Operation Rugged

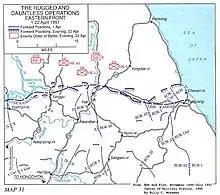
Operations Rugged and Dauntless eastern front map

Ridgway set an opening date for Operation Dauntless late on 9 April, after all but X and ROK III Corps had reached the "Kansas Line". While those two Corps continued what had proved a battle more with terrain than with the enemy, I and IX Corps forces were to start toward the Iron Triangle on the 11th. "Utah", the initial objective line, arched above "Kansas" between the Imjin River and the eastern slopes of Kungmang Mountain, its trace resting on the prominent Kumhak, Kwangdok and Paegun mountain masses. The opening phase thus would be primarily an I Corps operation involving attacks by the 3rd, 24th and 25th Divisions while requiring only a short advance by the British 27th Brigade at the left of IX Corps.